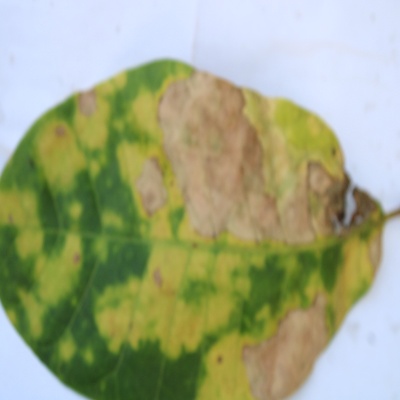
Crop: Cashew
Condition: anthracnose